Panair do Brasil

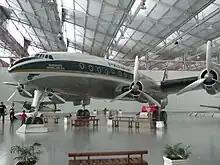
A Lockheed Constellation L-049 preserved at TAM Museum

The controversial decision to liquidate Panair so suddenly triggered a lengthy legal battle. On December 14, 1984, the Brazilian Supreme Federal Court acknowledged that the airline had operated within regular technical and financial parameters when it was shut down and the Federal government was sentenced to pay reparations to its former owners and/or heirs. The forced bankruptcy was suspended on May 5, 1995, and since then Panair has been seeking indemnification from the Ministry of Justice.